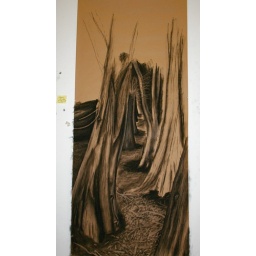
A 3' X 6' drawing of a tree row in charcoal on brown Butcher paper